British National Party

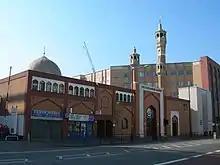
The BNP have called for the banning of any further mosques being constructed in the UK.

Copsey noted that a "culture of anti-Semitism" still pervaded the BNP. In 2004, a London activist told reporters that "most of us hate Jews", while a Scottish BNP group was observed making Nazi salutes while shouting "Auschwitz". The party's Newcastle upon Tyne Central candidate compared the Auschwitz concentration camp to Disneyland, while their Luton North candidate stated her refusal to buy from "the kikes that run Tesco". In 2009, a BNP councillor from Stoke-on-Trent resigned from the party, complaining that it still contained Holocaust deniers and Nazi sympathisers.